Renaissance of the 12th century

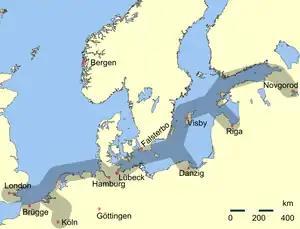
Main trading routes of the Hanseatic League

The era of the Crusades brought large groups of Europeans into contact with the technologies and luxuries of Byzantium for the first time in many centuries. Crusaders returning to Europe brought numerous small luxuries and souvenirs with them, stimulating a new appetite for trade. The rising Italian maritime powers such as Genoa and Venice began to monopolize trade between Europe, Muslims, and Byzantium via the Mediterranean Sea, having developed advanced commercial and financial techniques; cities such as Florence became major centers of this financial industry.